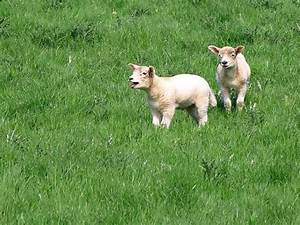
Label: pecora